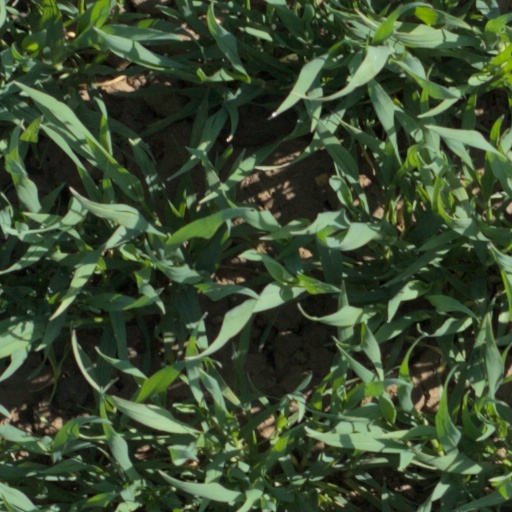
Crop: wheat